Stephen Langton

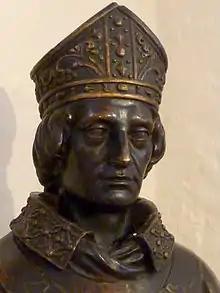
Plaster maquette of Stephen Langton by John Thomas at Canterbury Heritage Museum

On the death of Hubert Walter, Archbishop of Canterbury, in 1205, the election of a successor encountered difficulties: some of the younger canons of the cathedral chapter elected Reginald, the subprior of Christ Church, Canterbury, as Archbishop while another faction under pressure from King John chose John de Grey, Bishop of Norwich. Both elections were quashed on appeal to Rome, and sixteen canons of the chapter, who had gone to Rome with a mandate to act for the whole chapter, were ordered to proceed to a new election in presence of the Pope. The choice fell upon Langton and he was consecrated by the Pope at Viterbo on 17 June 1207.